Spinvis

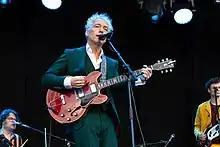
Spinvis at Haldern Pop Festival 2019

Using experimental lo-fi music, de Jong released his debut album as Spinvis in 2002 at the age of 41. He has recorded five top-ten albums in the Netherlands, and his sixth studio album "7.6.9.6." reached number one on the Dutch Albums Chart. Additionally, his self-titled debut album and live album "Nieuwegein aan Zee" were certified Gold in the Netherlands.